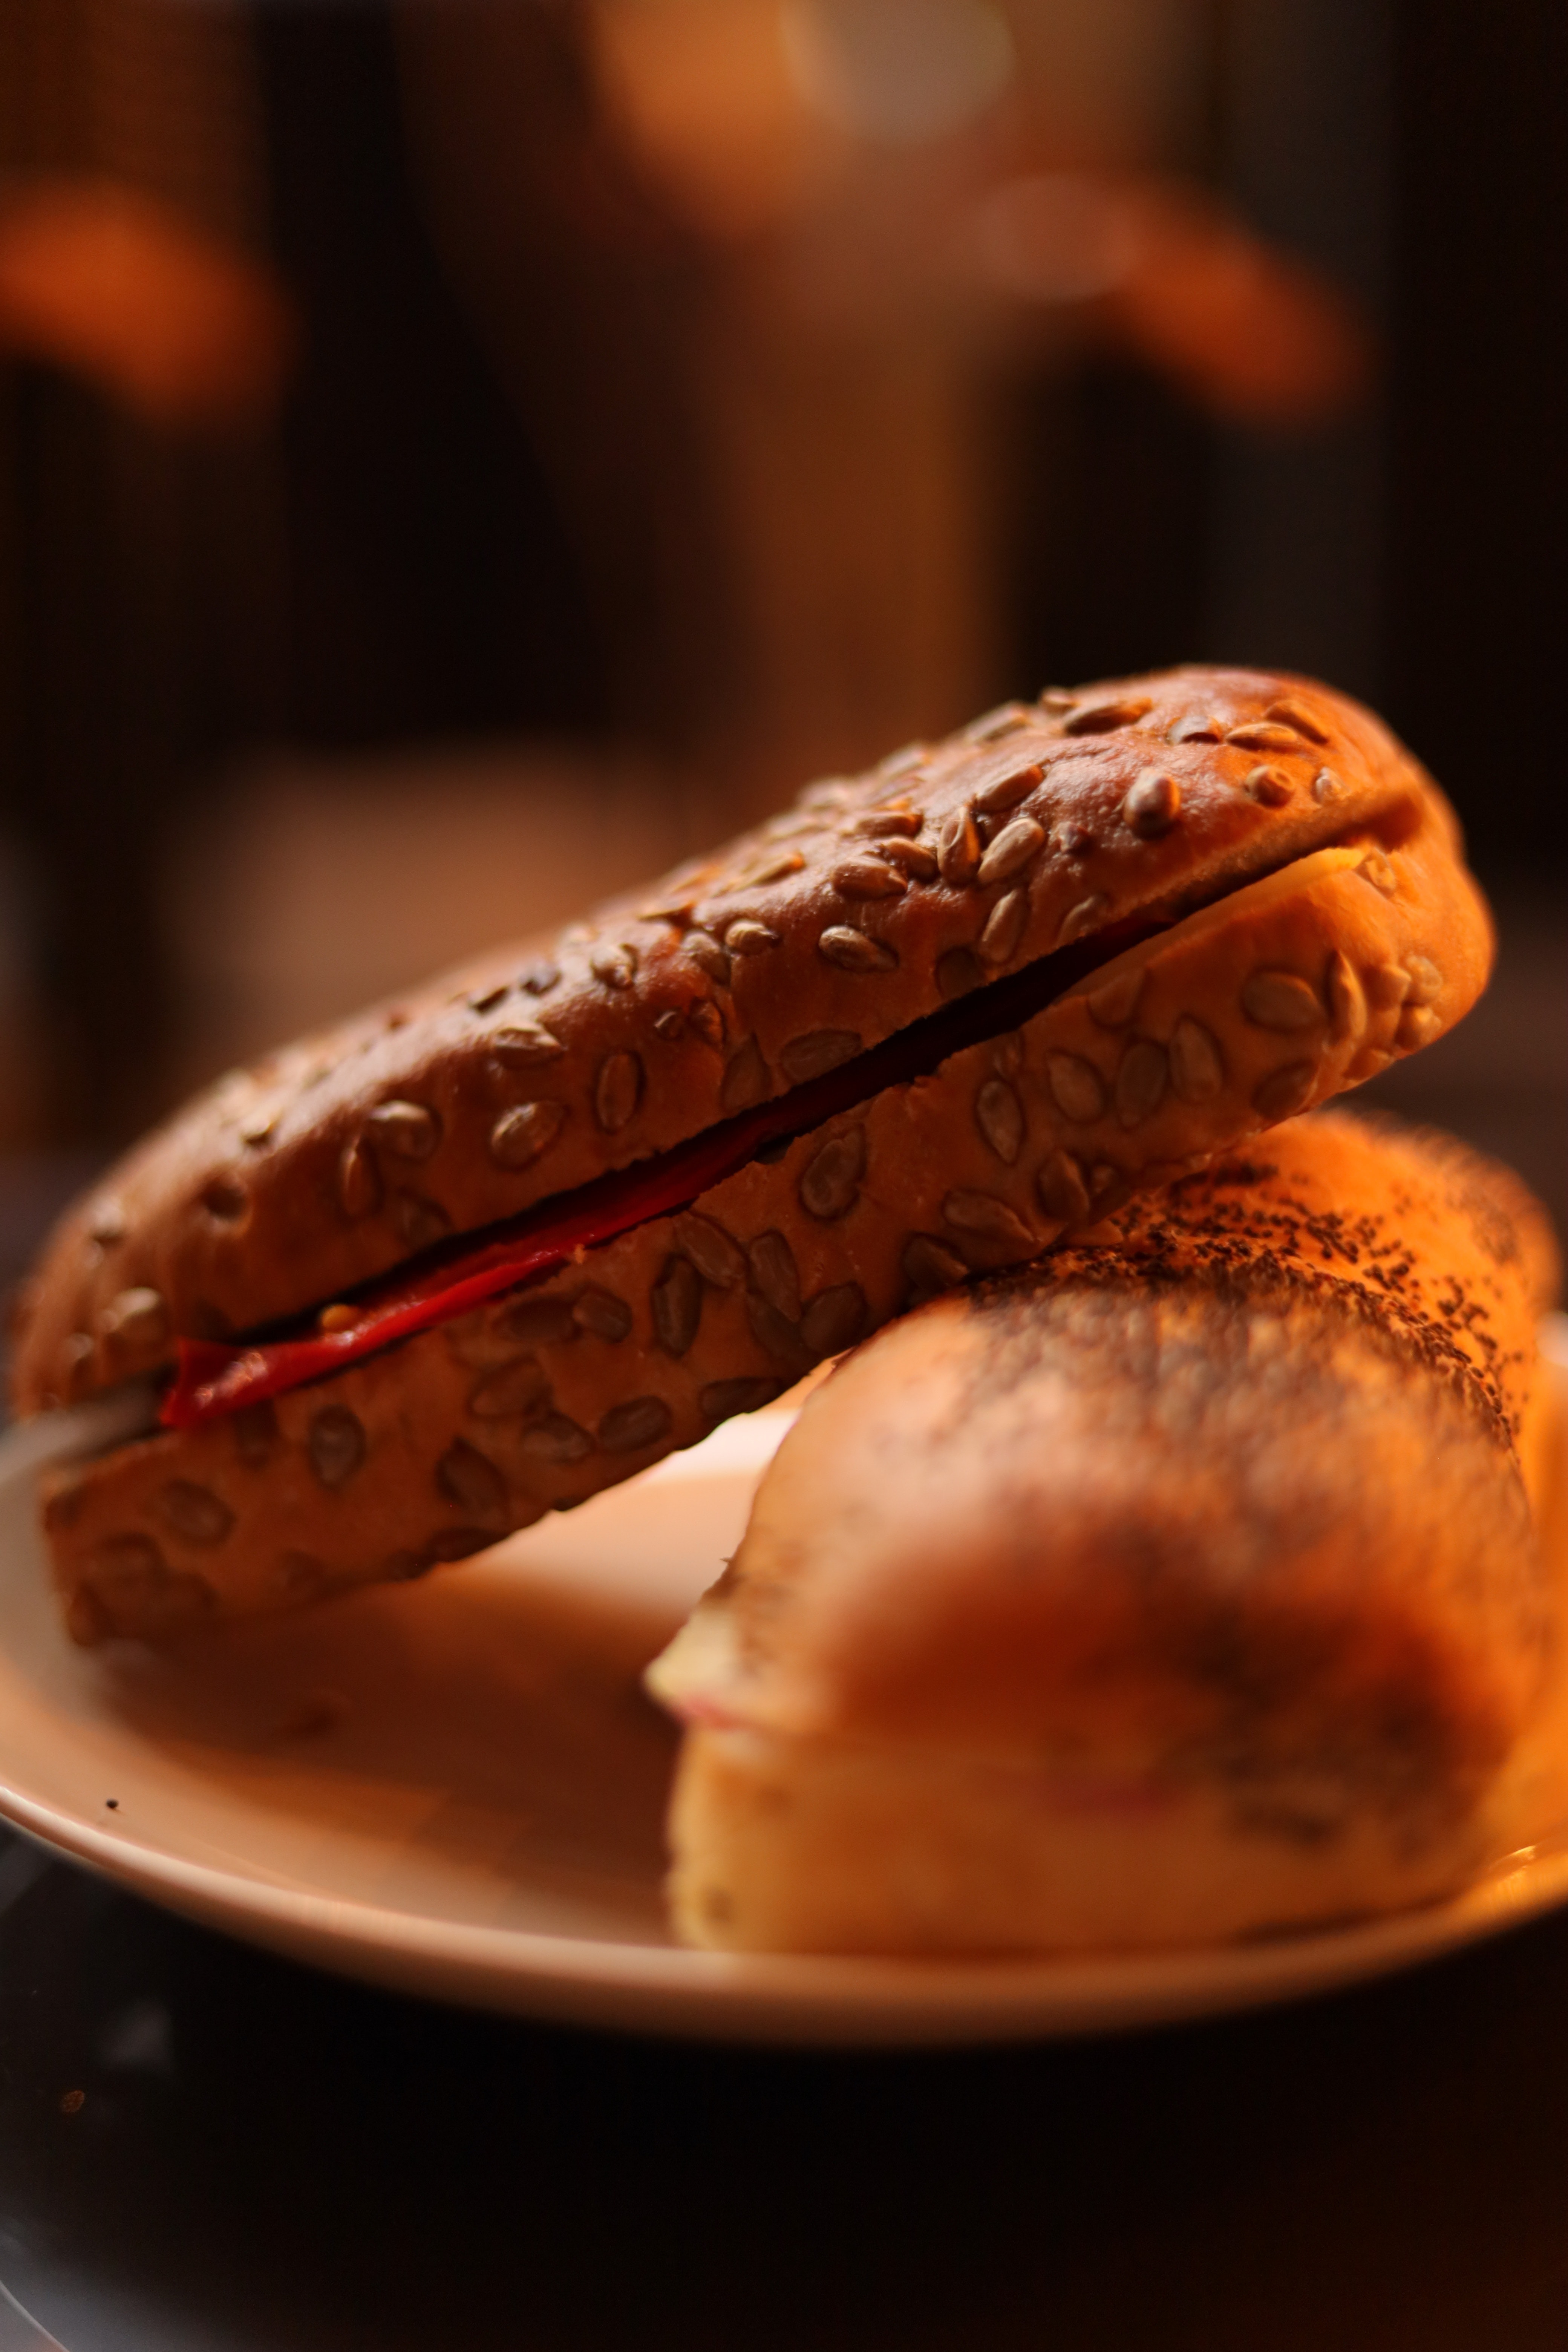
food, tableware, ingredient, recipe, Kaszanka, cuisine, dish, baked goods, dessert, finger food, produce, italian sausage, baking, junk food, macaroon, loukaniko, sweetness, kitchen utensil, delicacy, plate, comfort food, cooking, cookies and crackers, sausage, gluten, chocolate, confectionery, bread, Saucisson de lyon, pastry, american food, sourdough, wood, metal, cake, dishware, flesh, snack, nuts seeds, cutlery, meat, biscuit, still life photography, salt cured meat, longaniza, culinary art, charcuterie